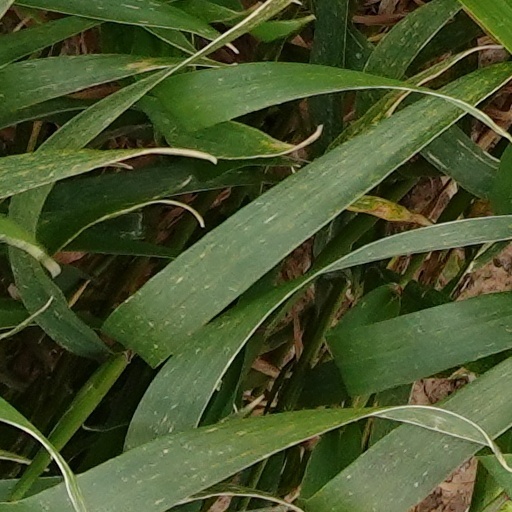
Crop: wheat